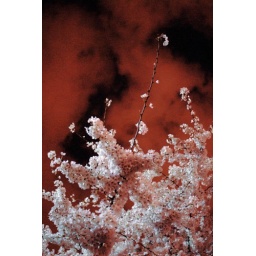
The clouds in the sky glowed red from the reflection of the tungston light in Washington D.C.